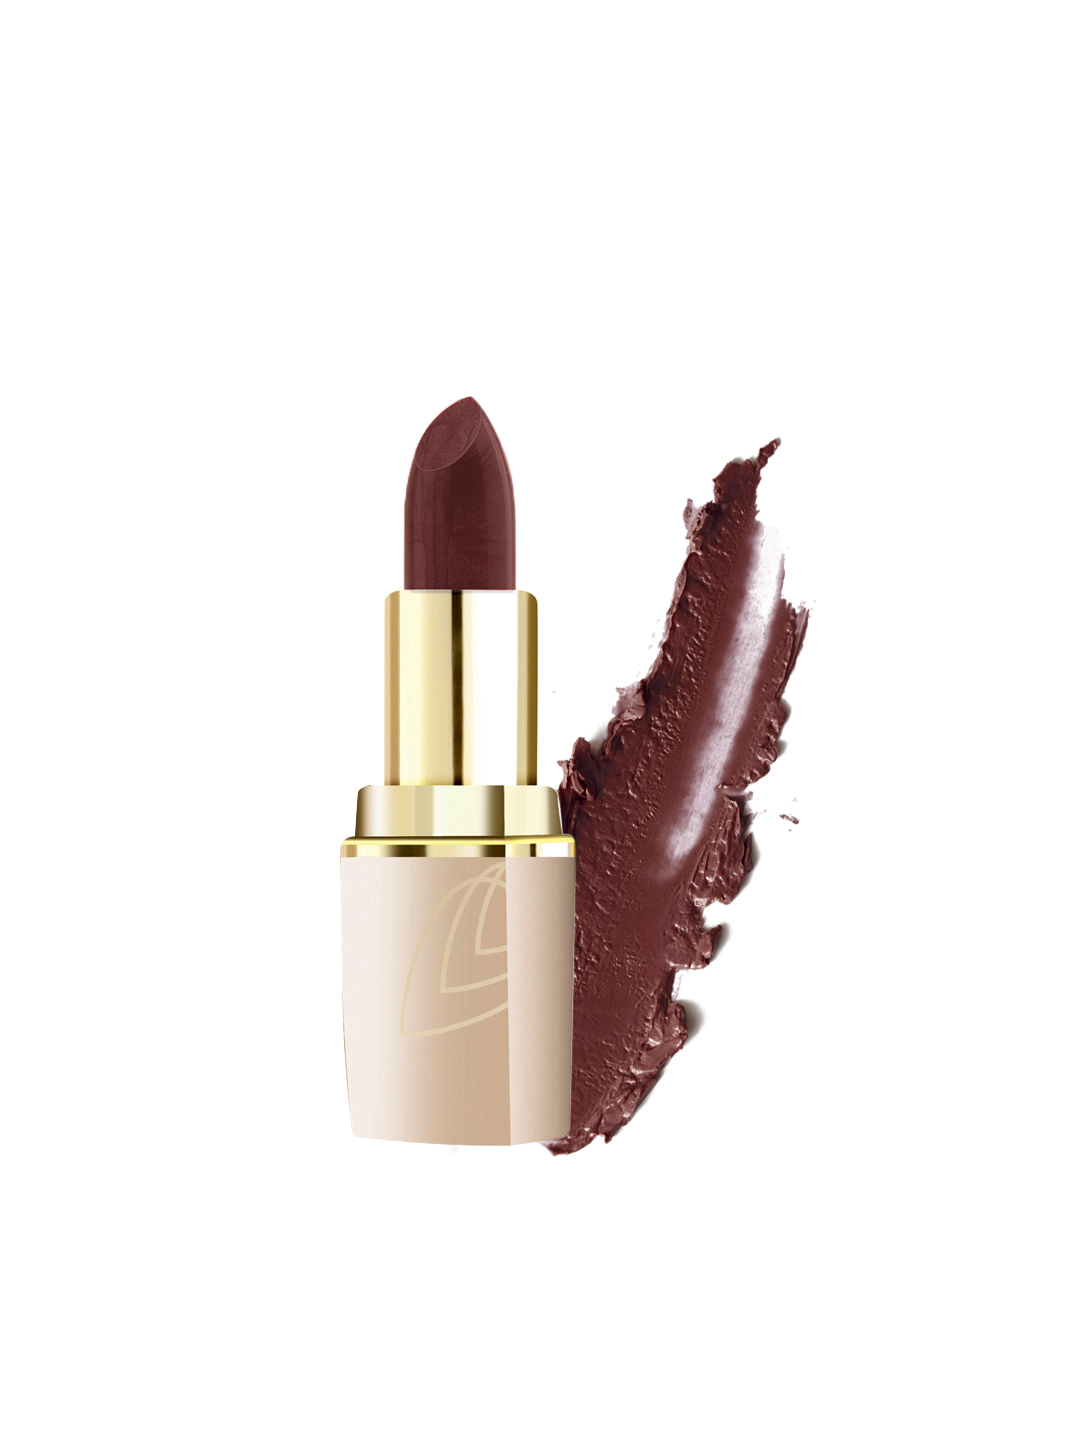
Lotus Herbals Pure Colours Star Glow Lipstick 667
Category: Personal Care / Lips / Lipstick
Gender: Women
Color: Rose
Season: Spring 2017
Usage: NA